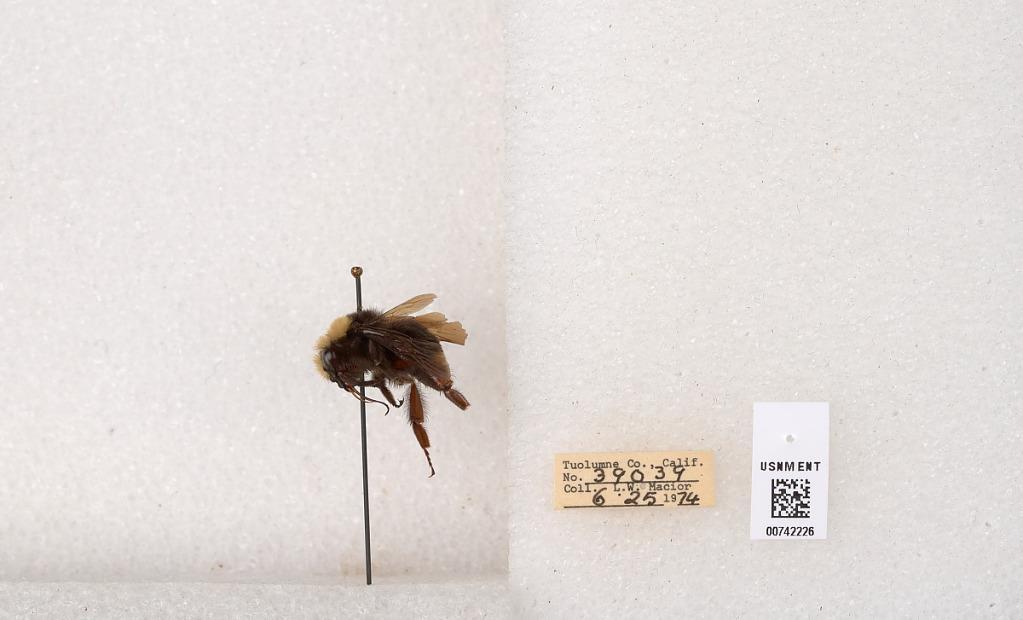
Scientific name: Bombus (Pyrobombus) vosnesenskii Radoszkowski
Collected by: L. Macior
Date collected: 1974-6-25
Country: United States
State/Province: California
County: Tuolumne
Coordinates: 37.9712, -120.228